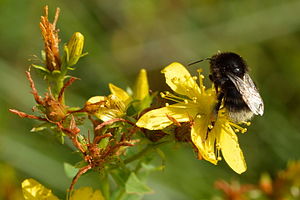
Kantet perikon
Bestøvning
Kantet perikon er en flerårig, 40-60 cm høj plante i perikon-familien. Arten er udbredt i Europa og Vestasien. Kantet perikon ligner meget prikbladet perikon, men stænglen er firkantet med to tydelige og to mindre tydelige kanter. Desuden er bægerbladene ægformede og afrundede.